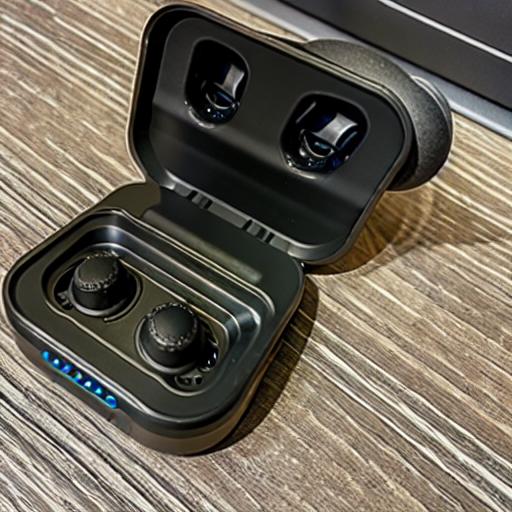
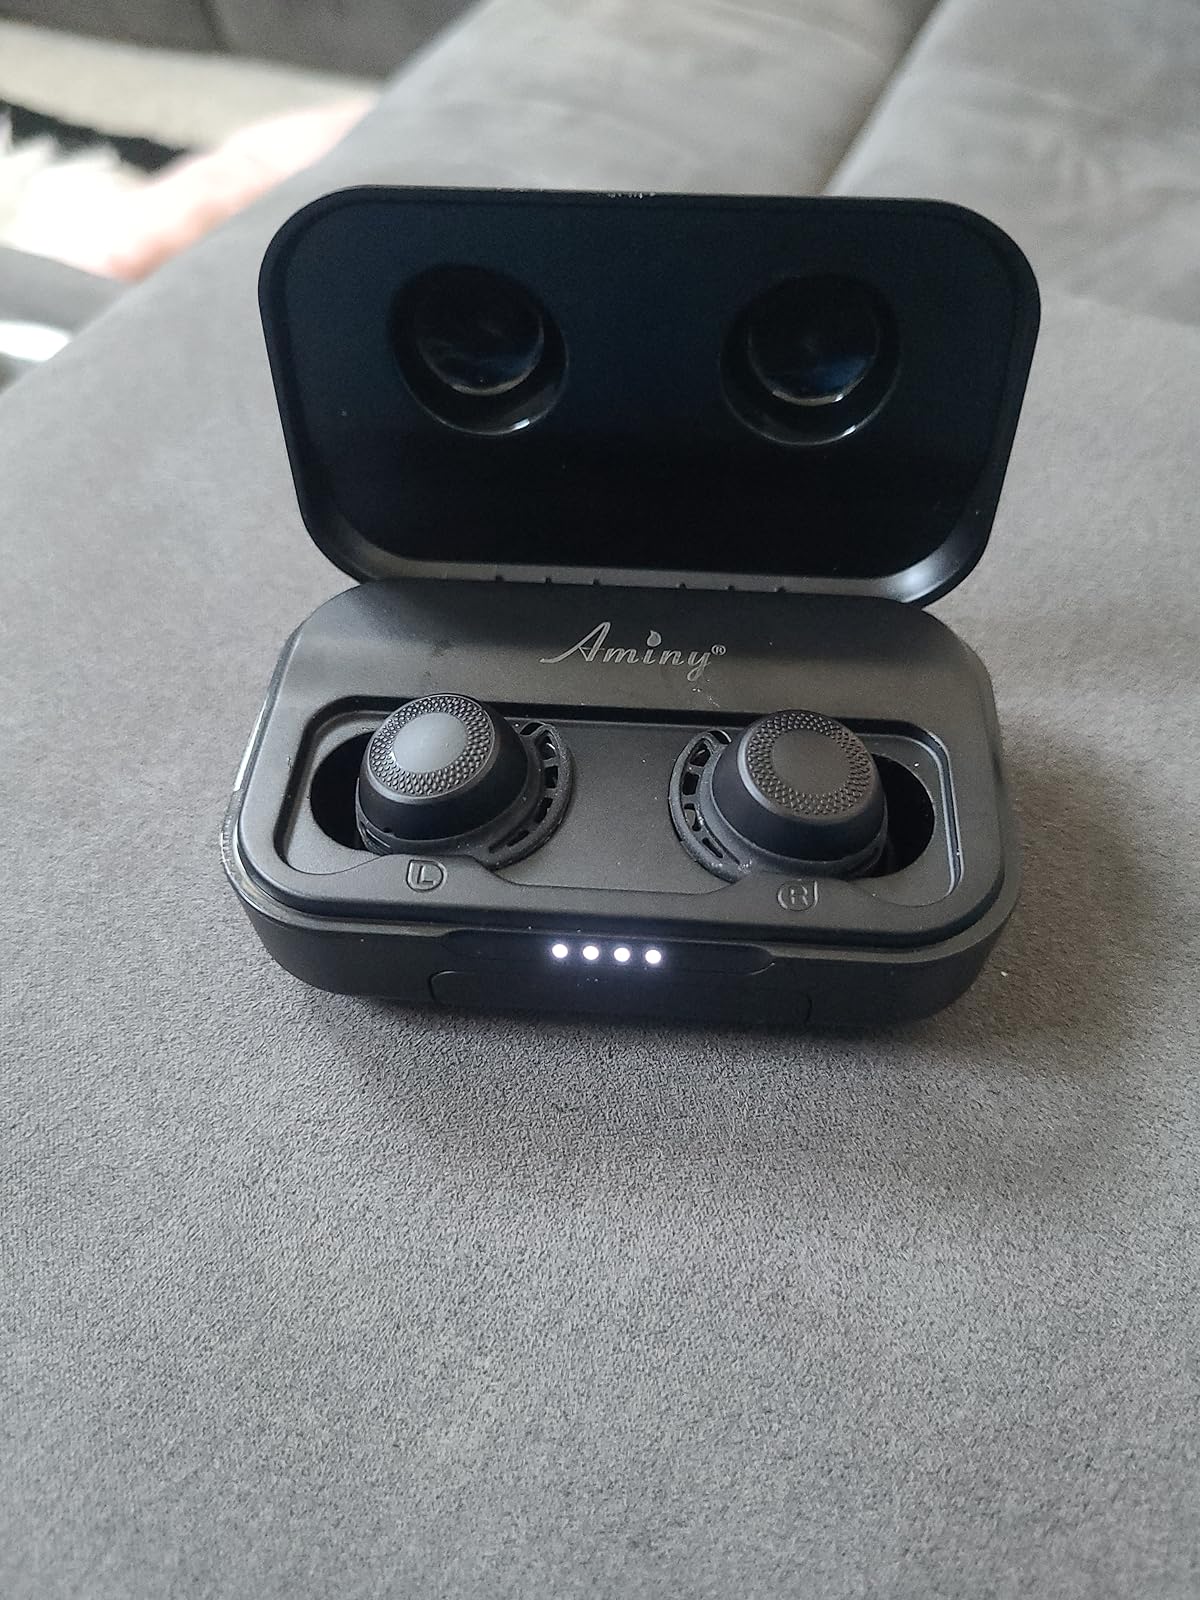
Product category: earbuds
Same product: no